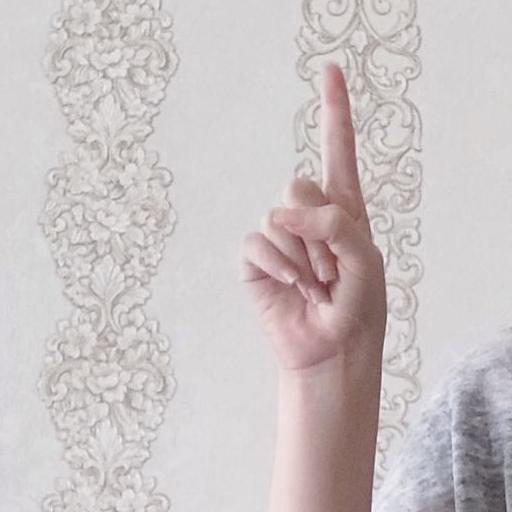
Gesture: one